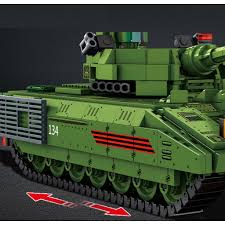
Label: T-14